Bryopsidophyceae

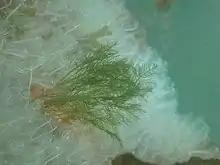
"Bryopsis plumosa"

Bryopsidophyceae is an unaccepted class of chlorophyte green algae. The order Bryopsidales has been included in the class Ulvophyceae. However, several recent phylogenomic studies have recovered Bryopsidales as sister clade to the Chlorophyceae.